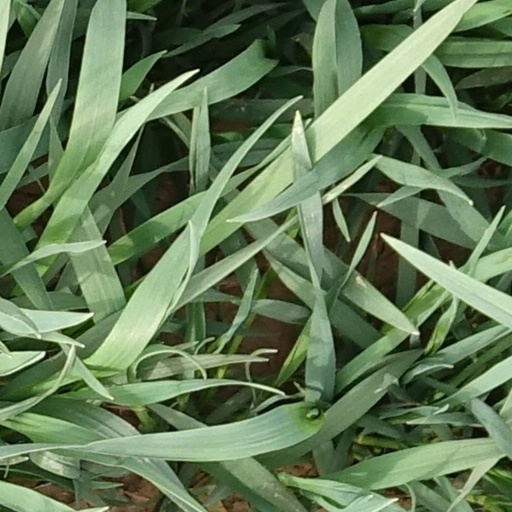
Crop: wheat